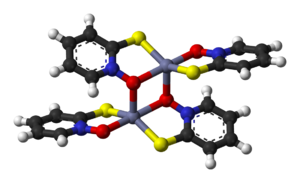
Zinkpyrition
3D-struktur
Zinkpyrition er en komples zinkforbindelse som blandt andet anvendes i skælshampoo, som konserveringsmiddel i kosmetik og i bundfarven til større både.